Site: brandenburg
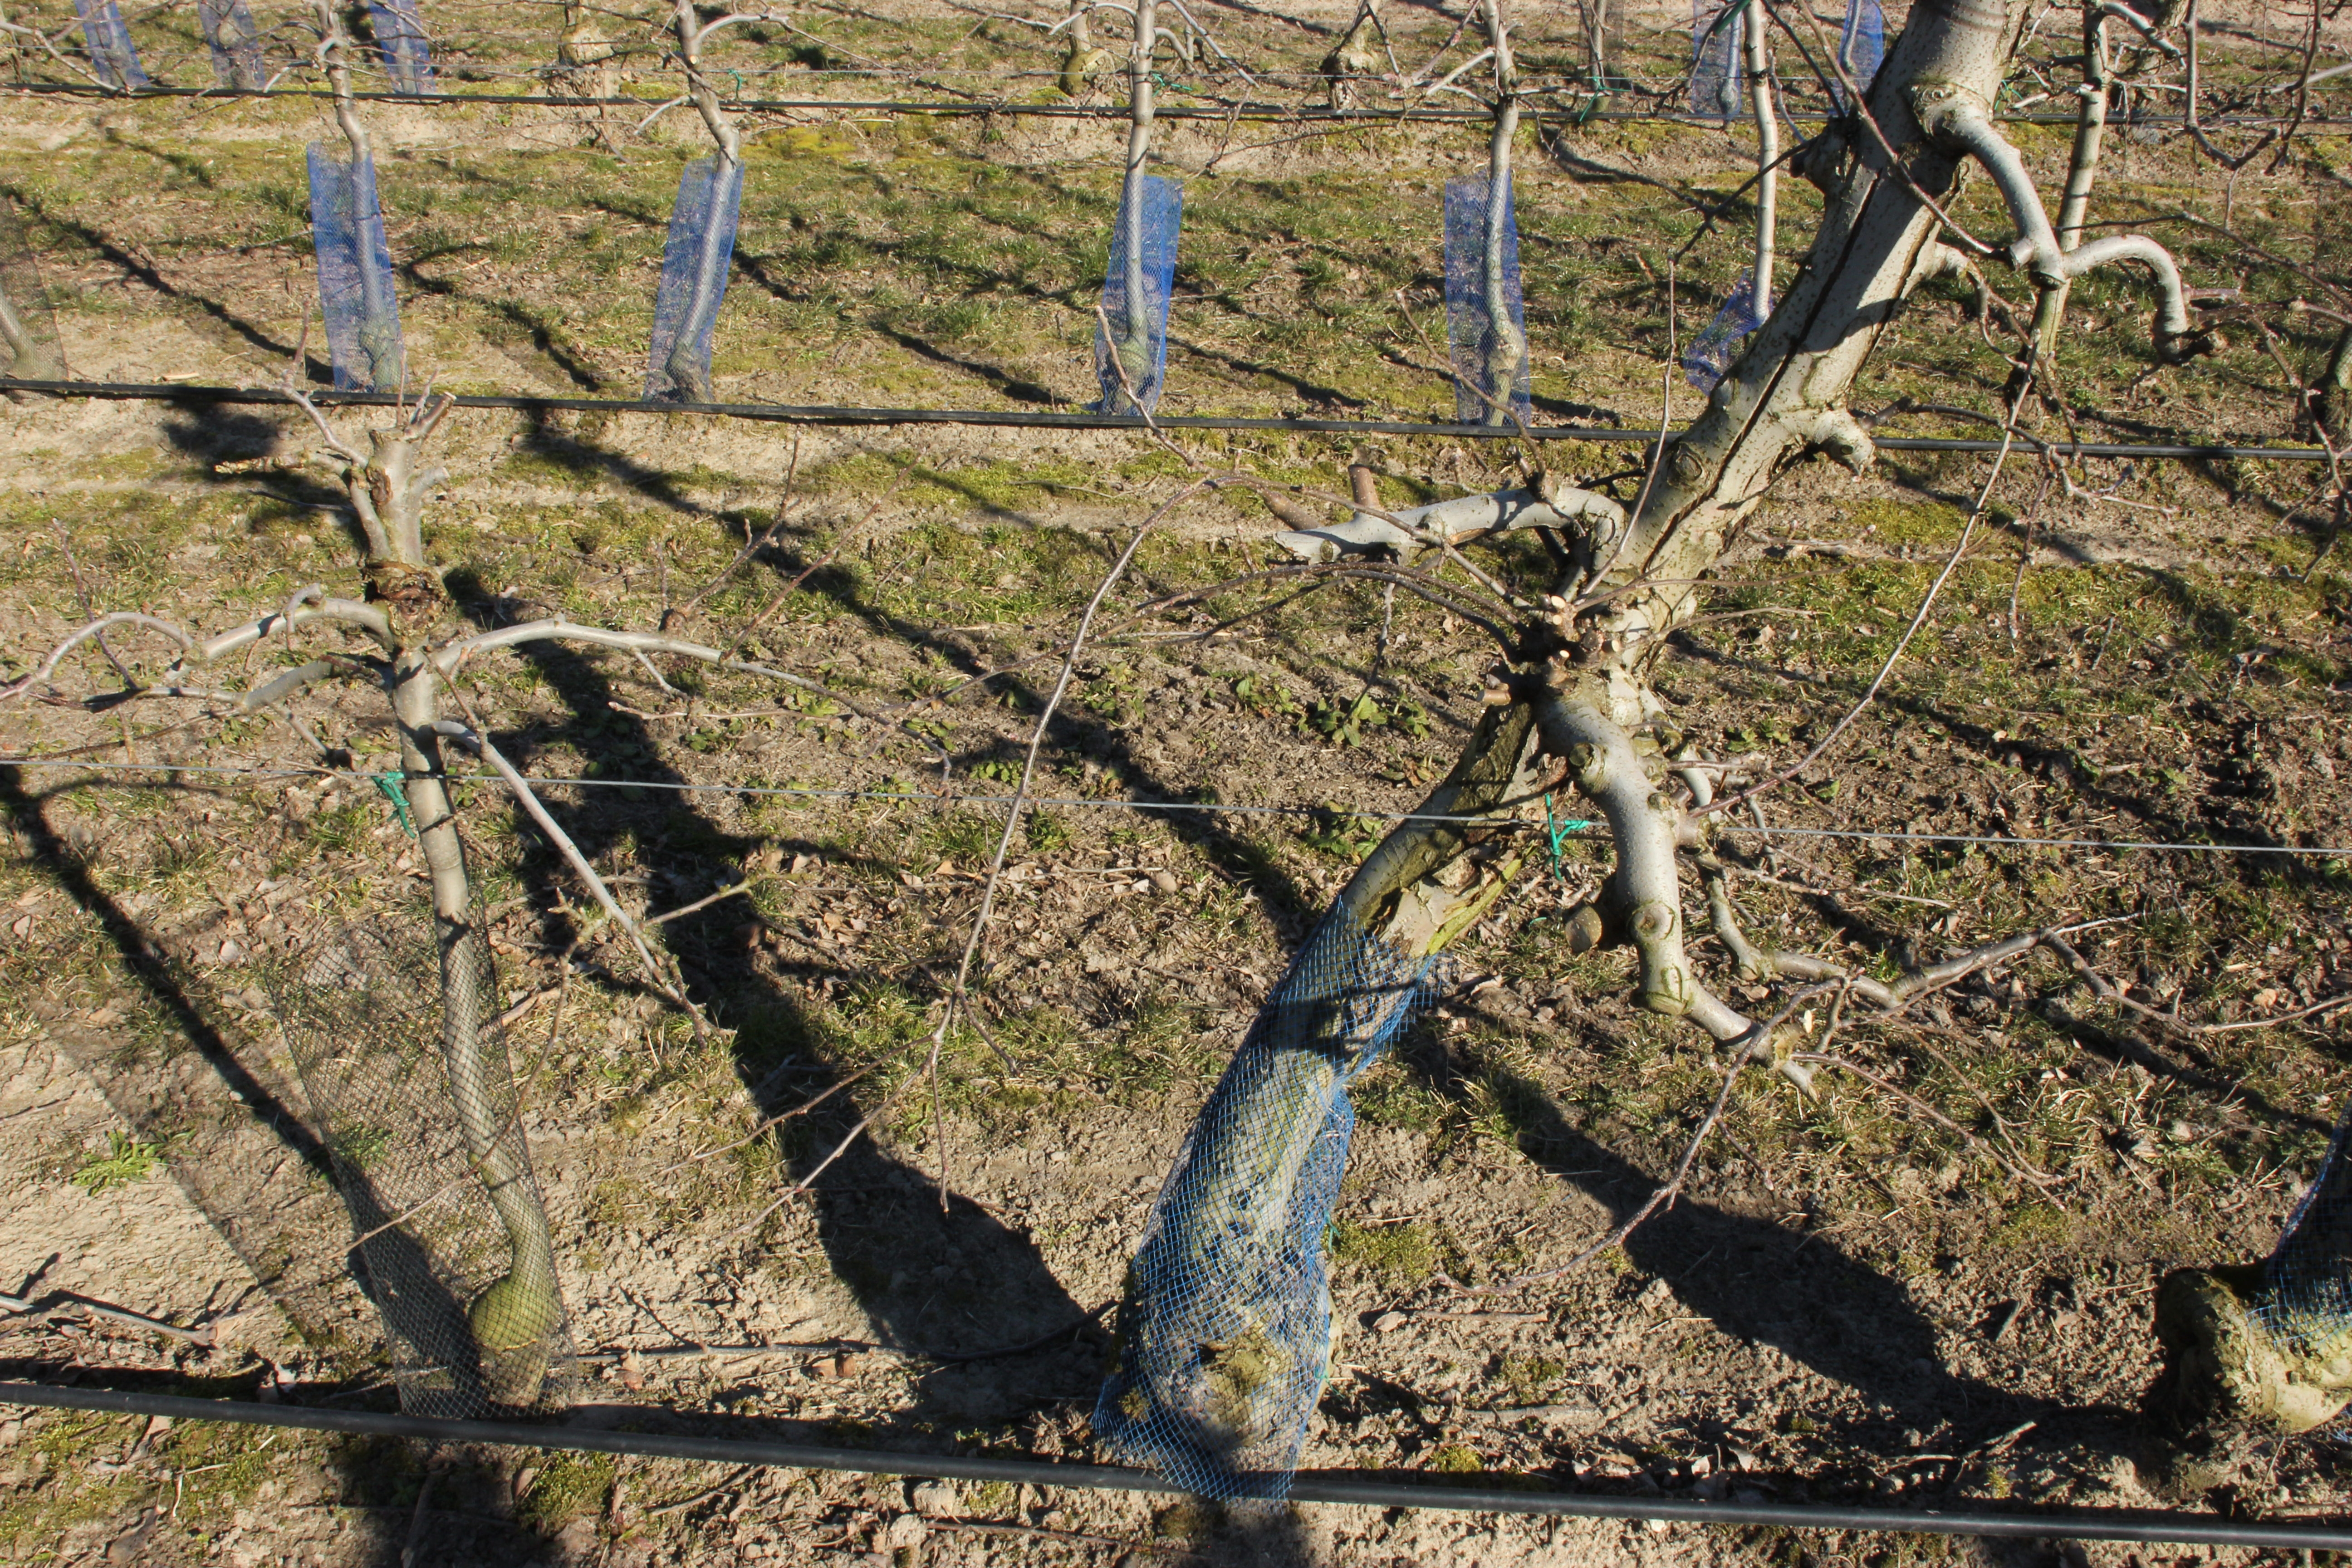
Growth stage (BBCH 03): Bud development